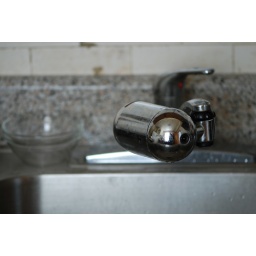
the faucet in my kitchen